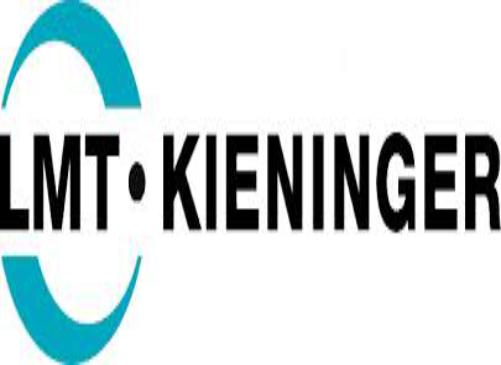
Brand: Kieninger
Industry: Necessities